Tree shaping

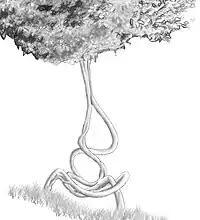
Chair created using aeroponic root shaping

Some species of trees exhibit a botanical phenomenon known as inosculation (or self-grafting); whether among parts of a single tree or between two or more individual specimens of the same (or very similar) species. Trees exhibiting this behavior are called inosculate trees.